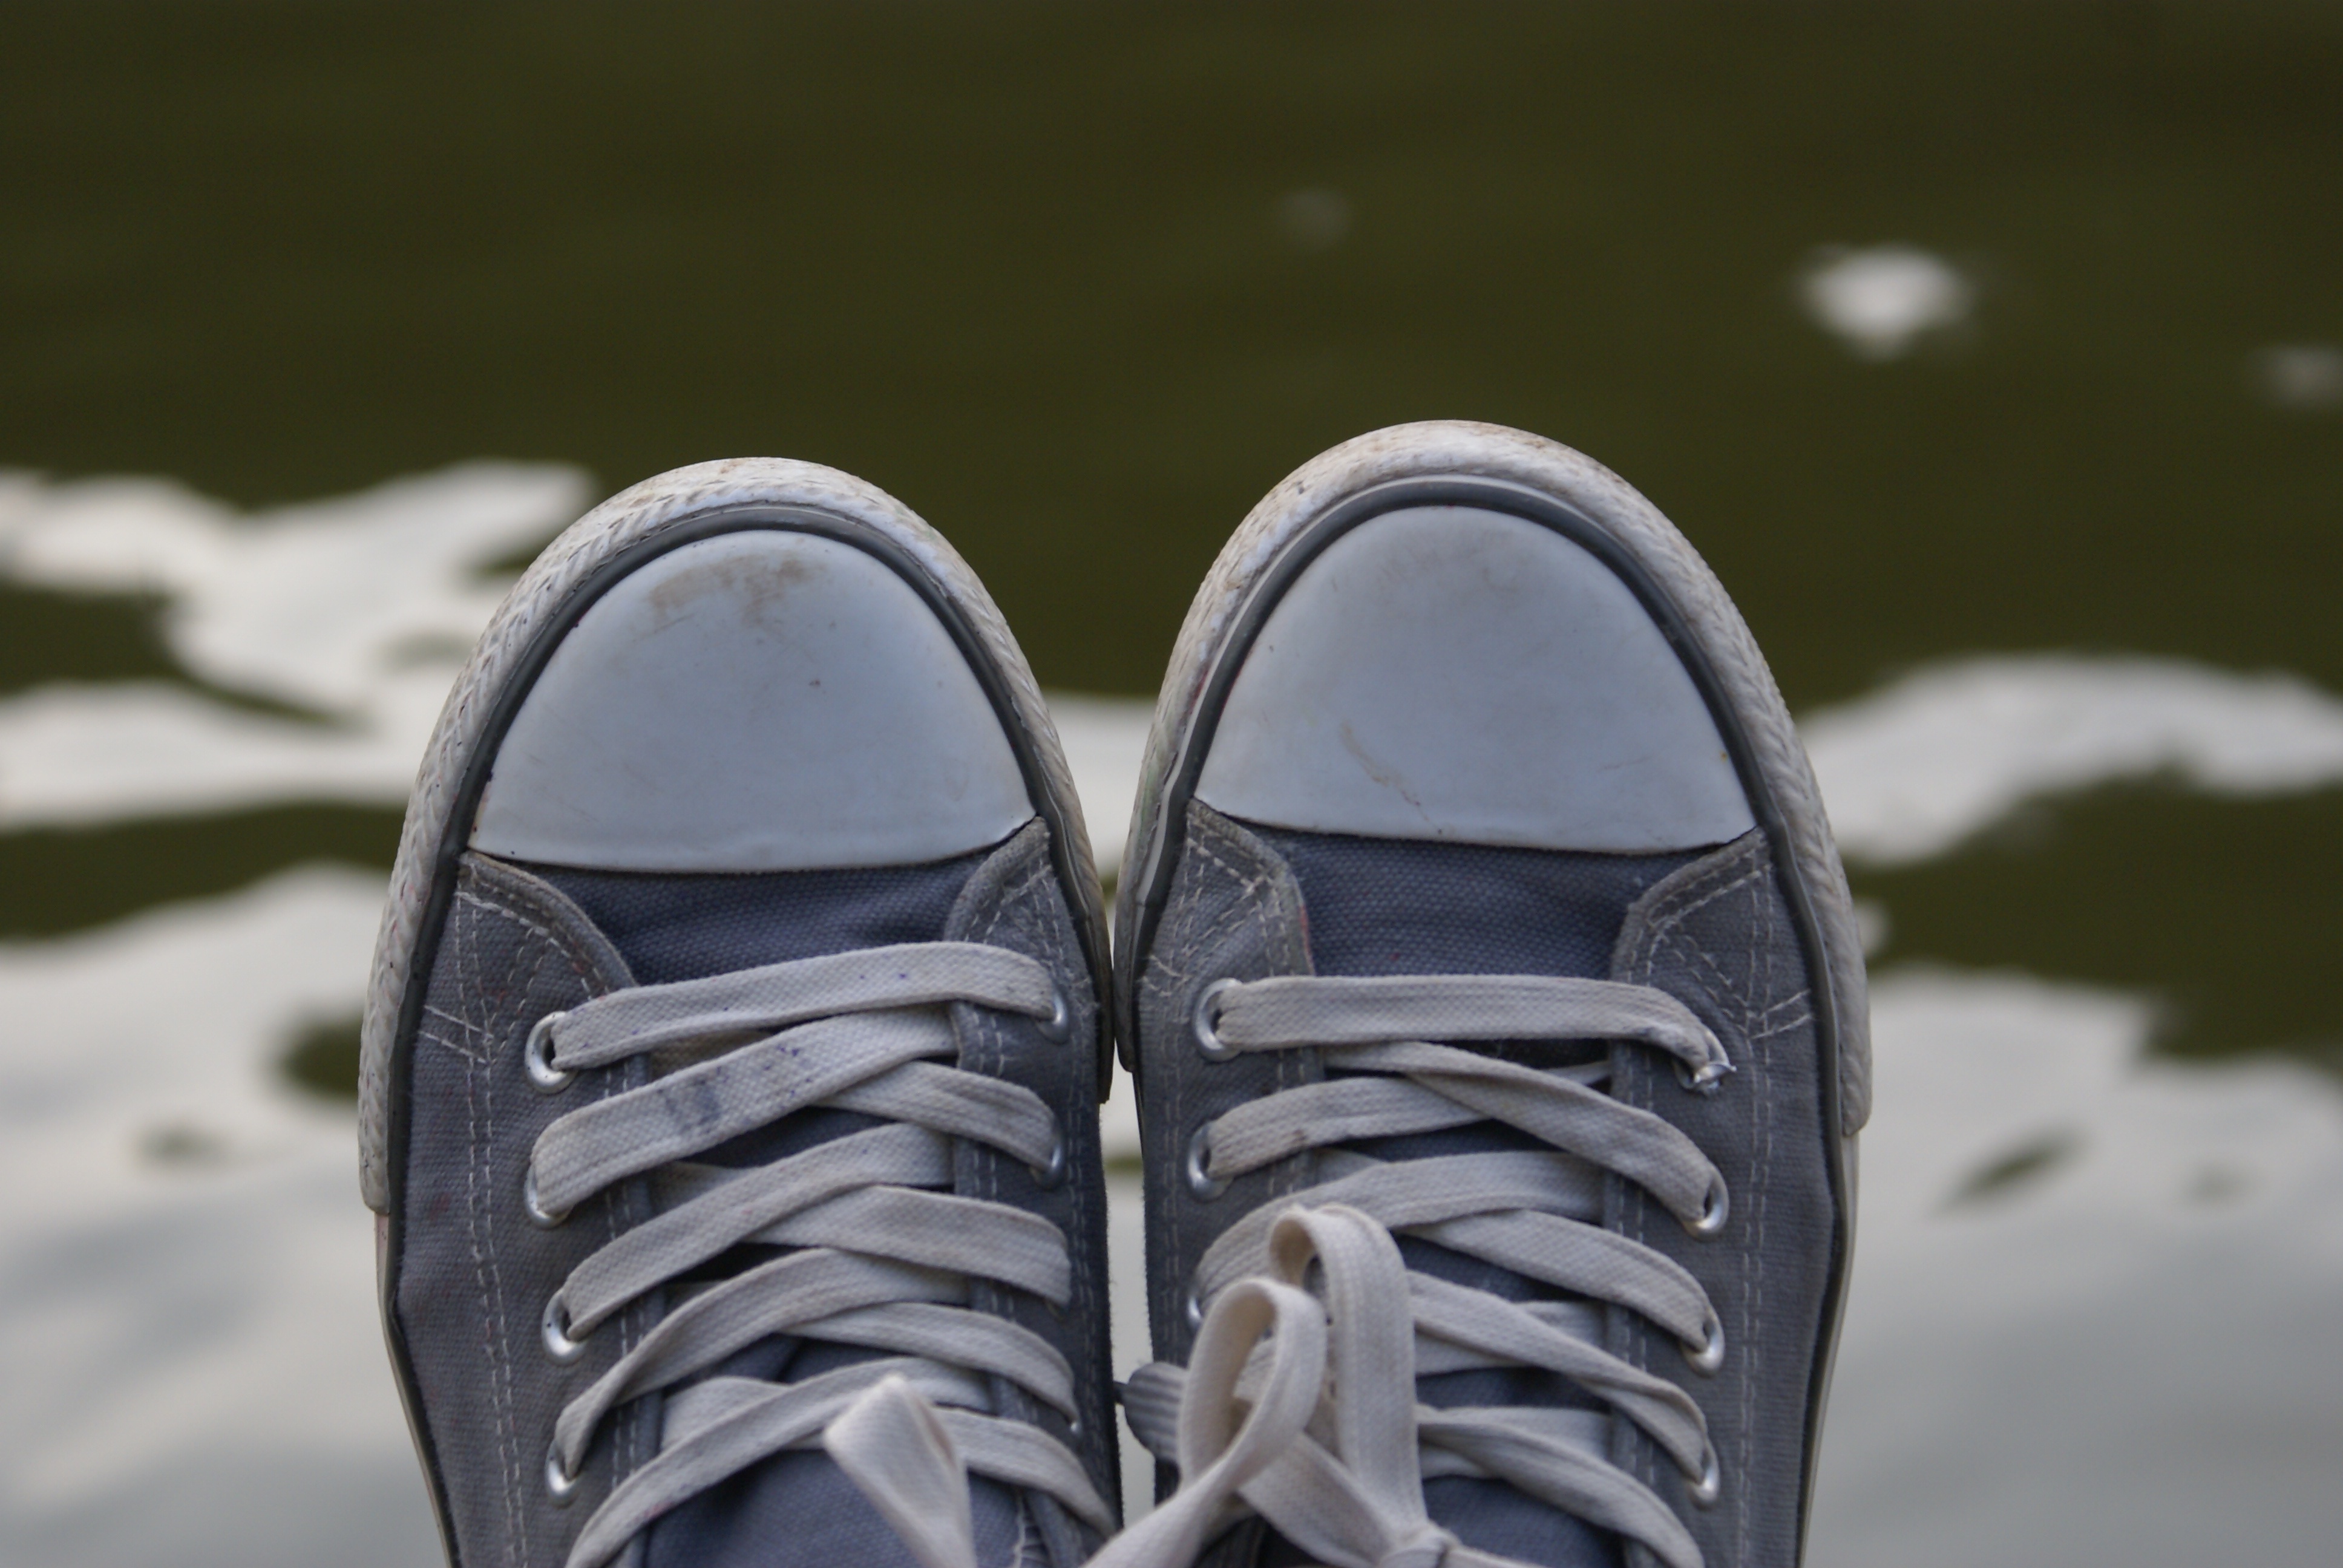
shoe, white, spring, black, close up, sneakers, footwear, outdoor shoe